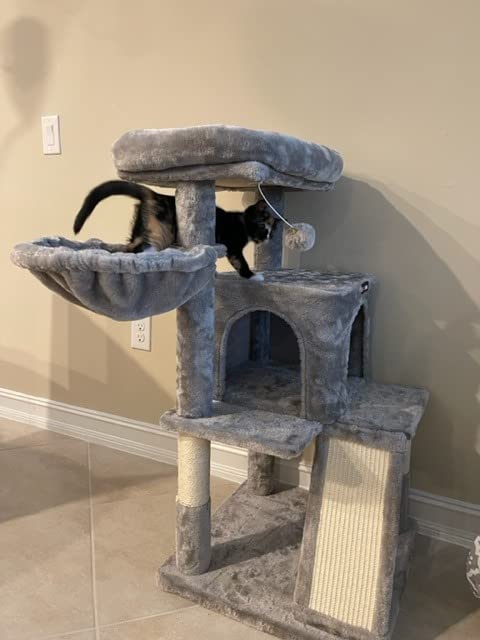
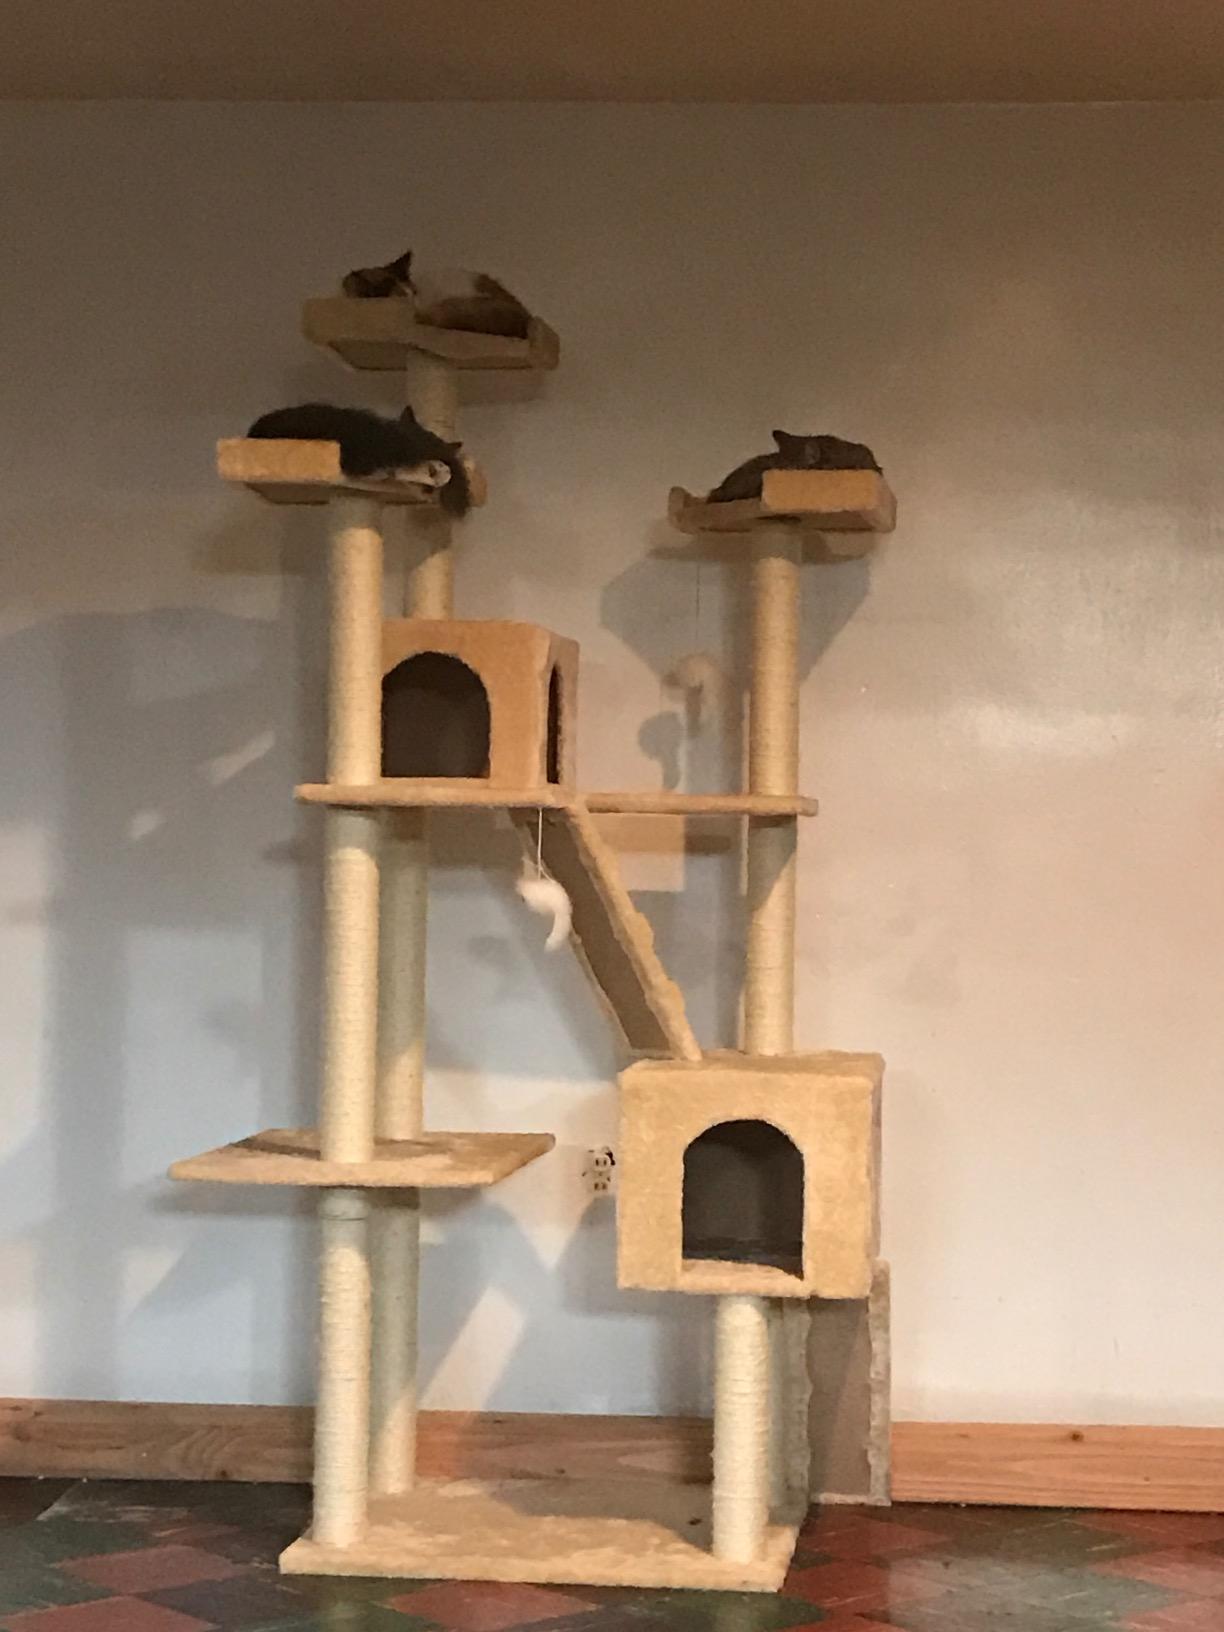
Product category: items_cat tree
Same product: no